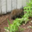
Label: beaver